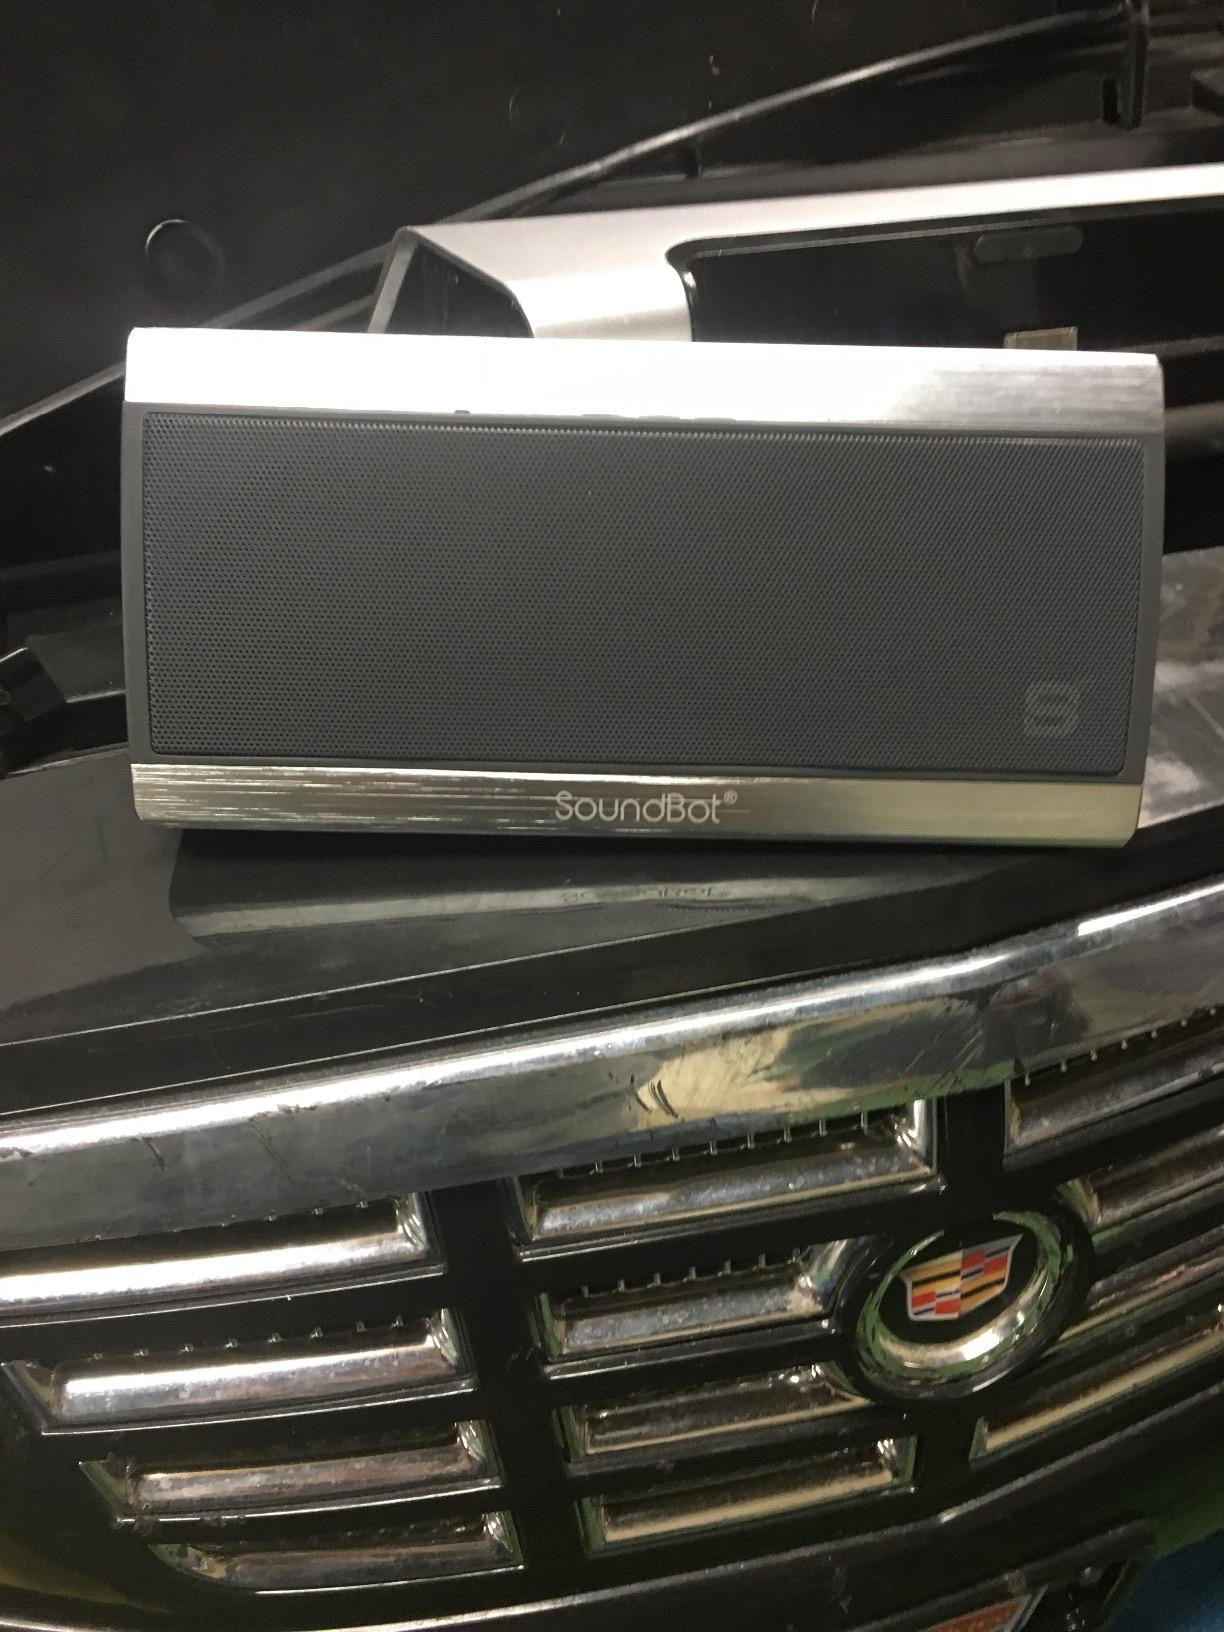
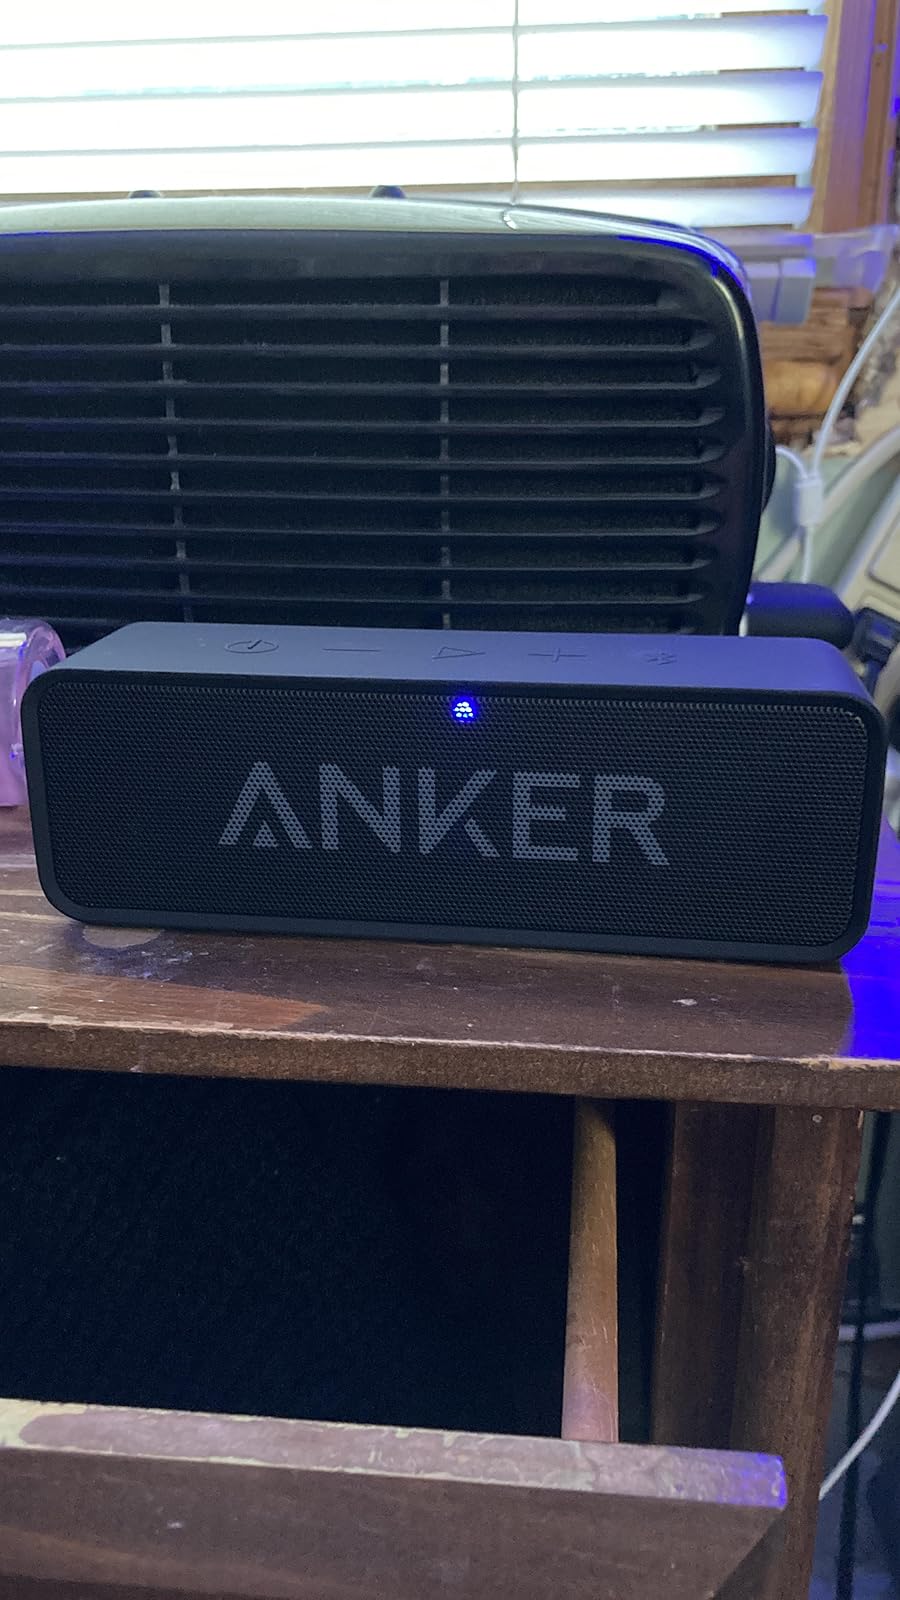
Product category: speaker
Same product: no